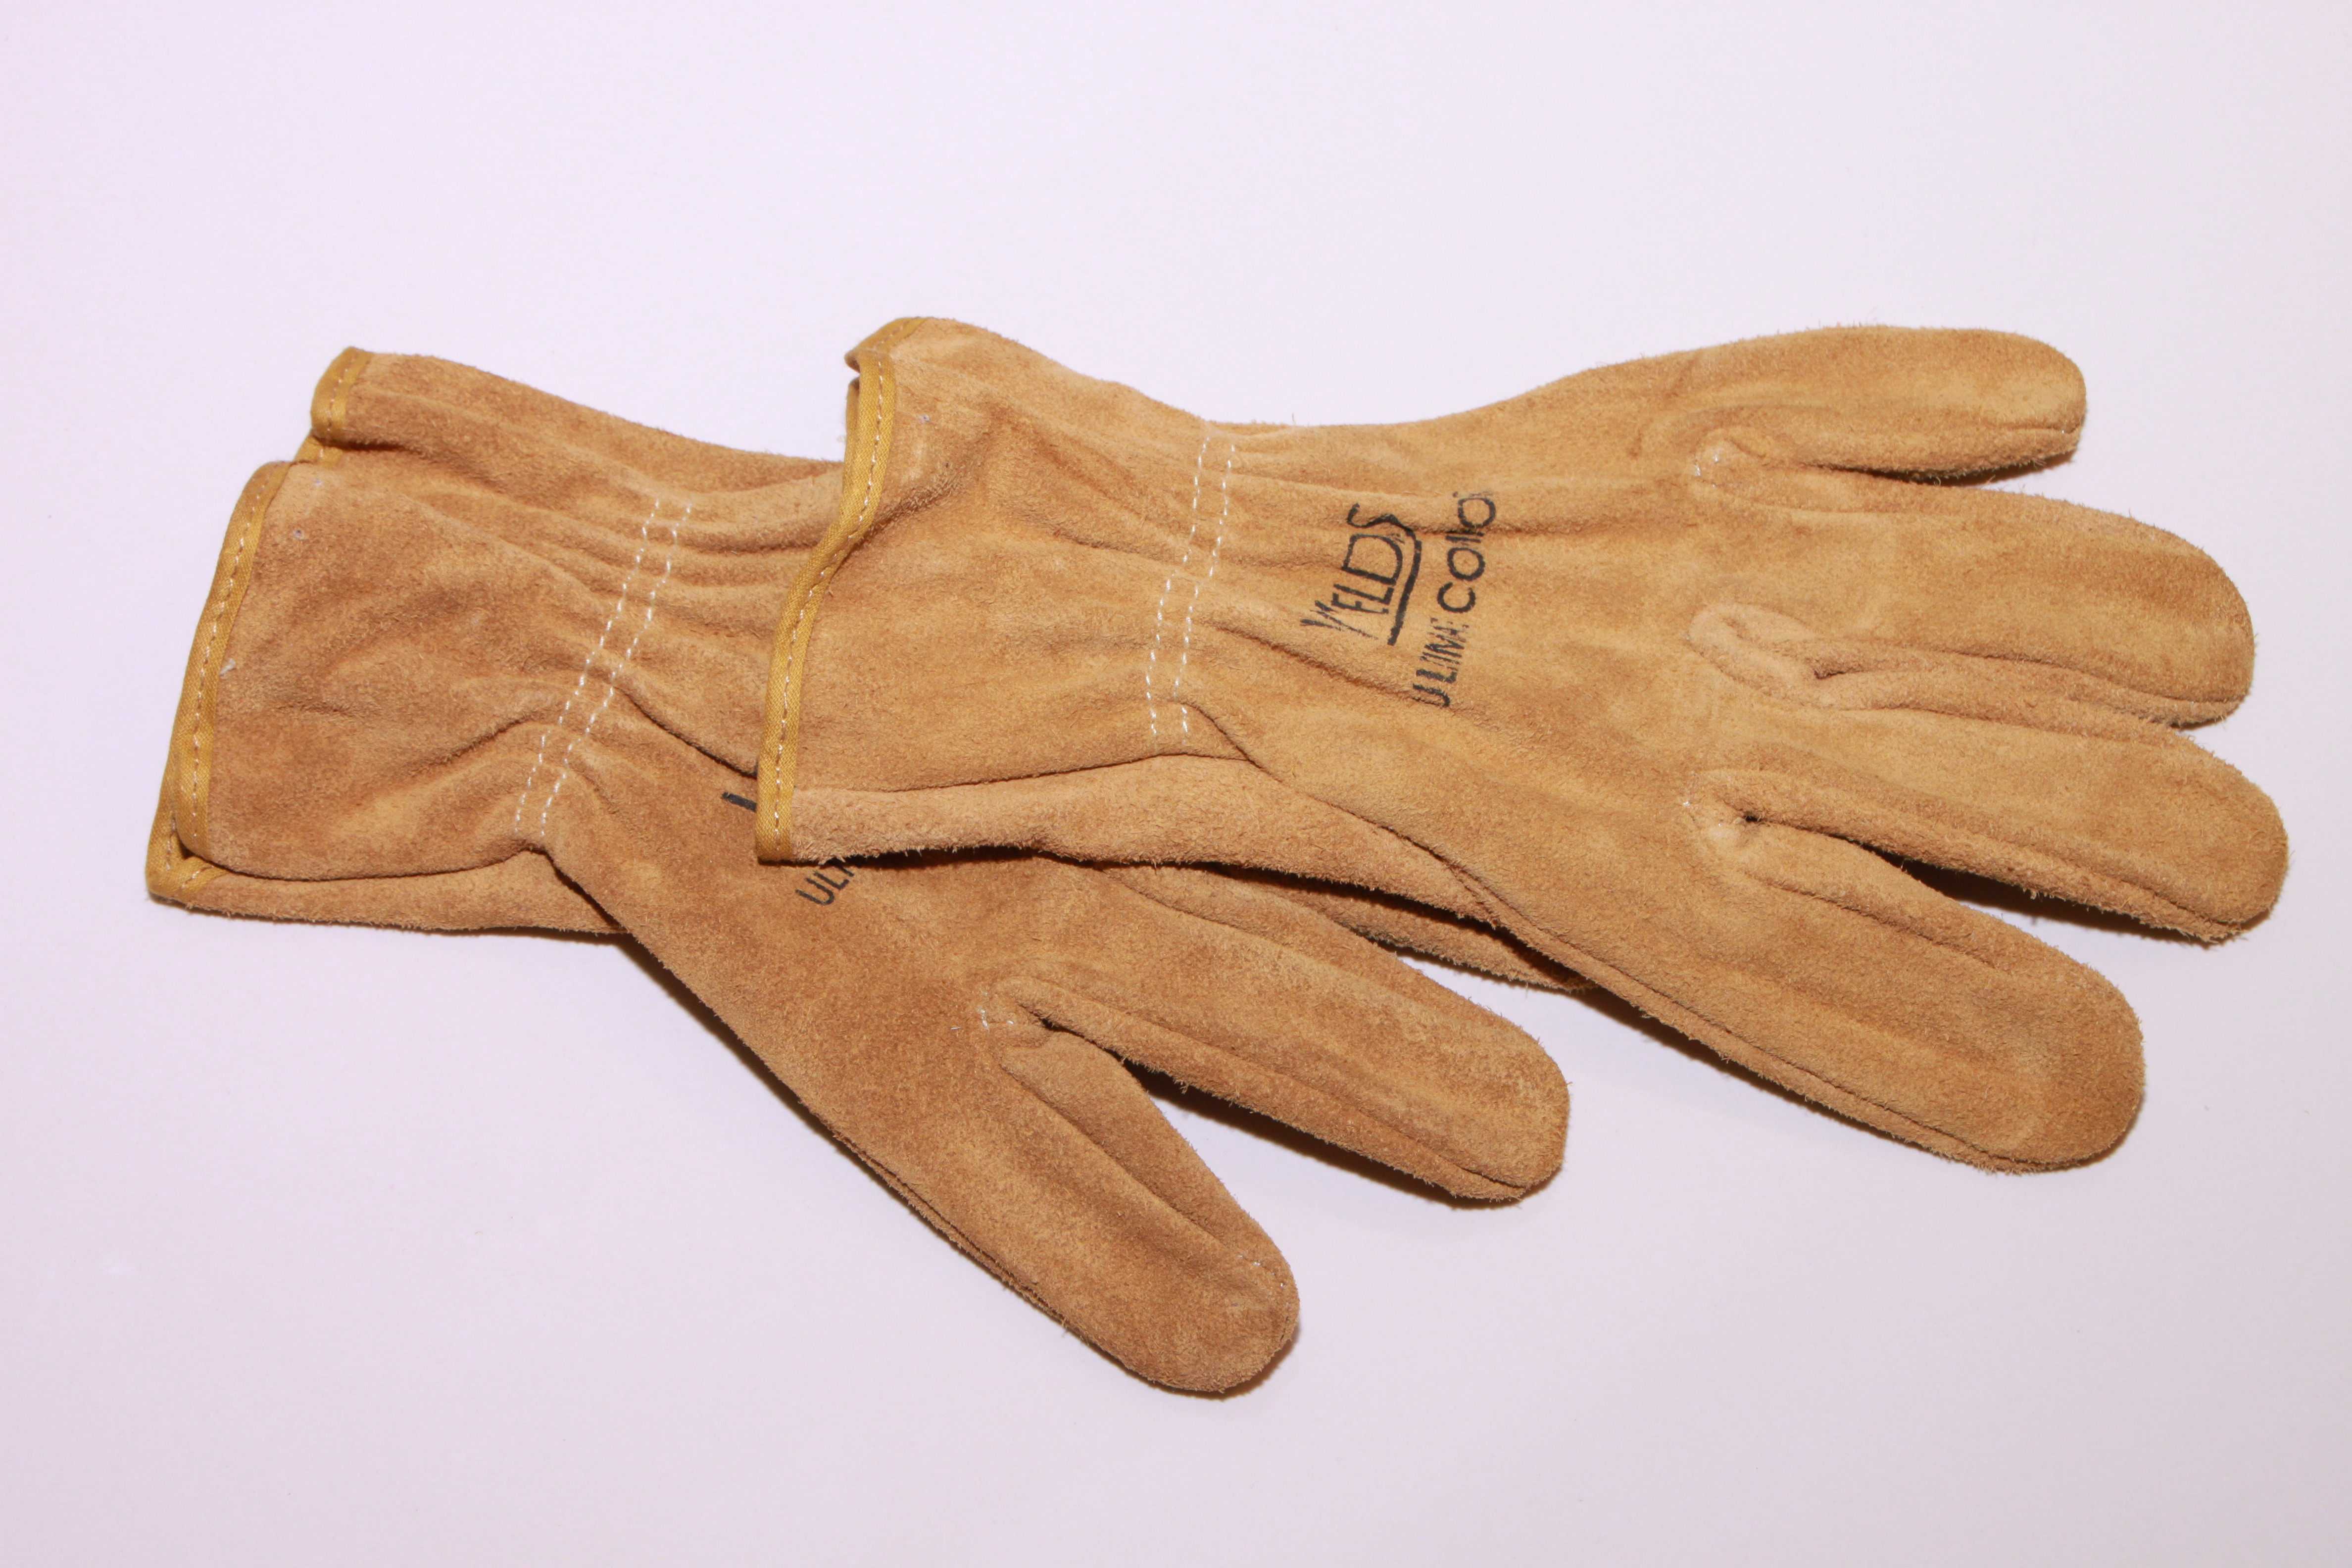
work, hand, wood, glove, leather, finger, safety, mechanic, gloves, industries, flavor, fashion accessory